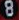
Number: 8